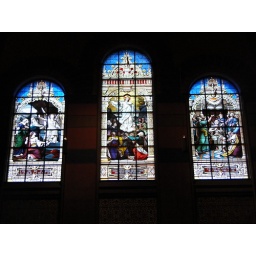
Stained glass windows in Trinity Church, Boston